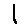
Label: 1